Shrine of Baháʼu'lláh

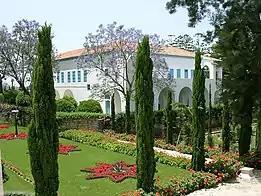
Mansion of Bahji

Baháʼu'lláh's son ʻAbdu'l-Bahá first rented, and then purchased, the mansion for his father and the Baháʼí holy family to live in, and Baháʼu'lláh moved from Mazra'ih to Bahji and resided in the building until his death. In 1890 the Cambridge orientalist Edward Granville Browne met Baháʼu'lláh in this house; after this meeting he wrote his famous pen-portrait of Baháʼu'lláh.